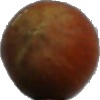
Label: nut_forest